Sky position (RA, Dec in degrees): 141.63, 4.948
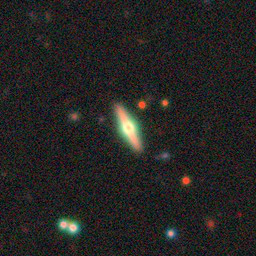
Galaxy morphology: Edge-on Galaxies with Bulge